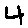
Label: 4